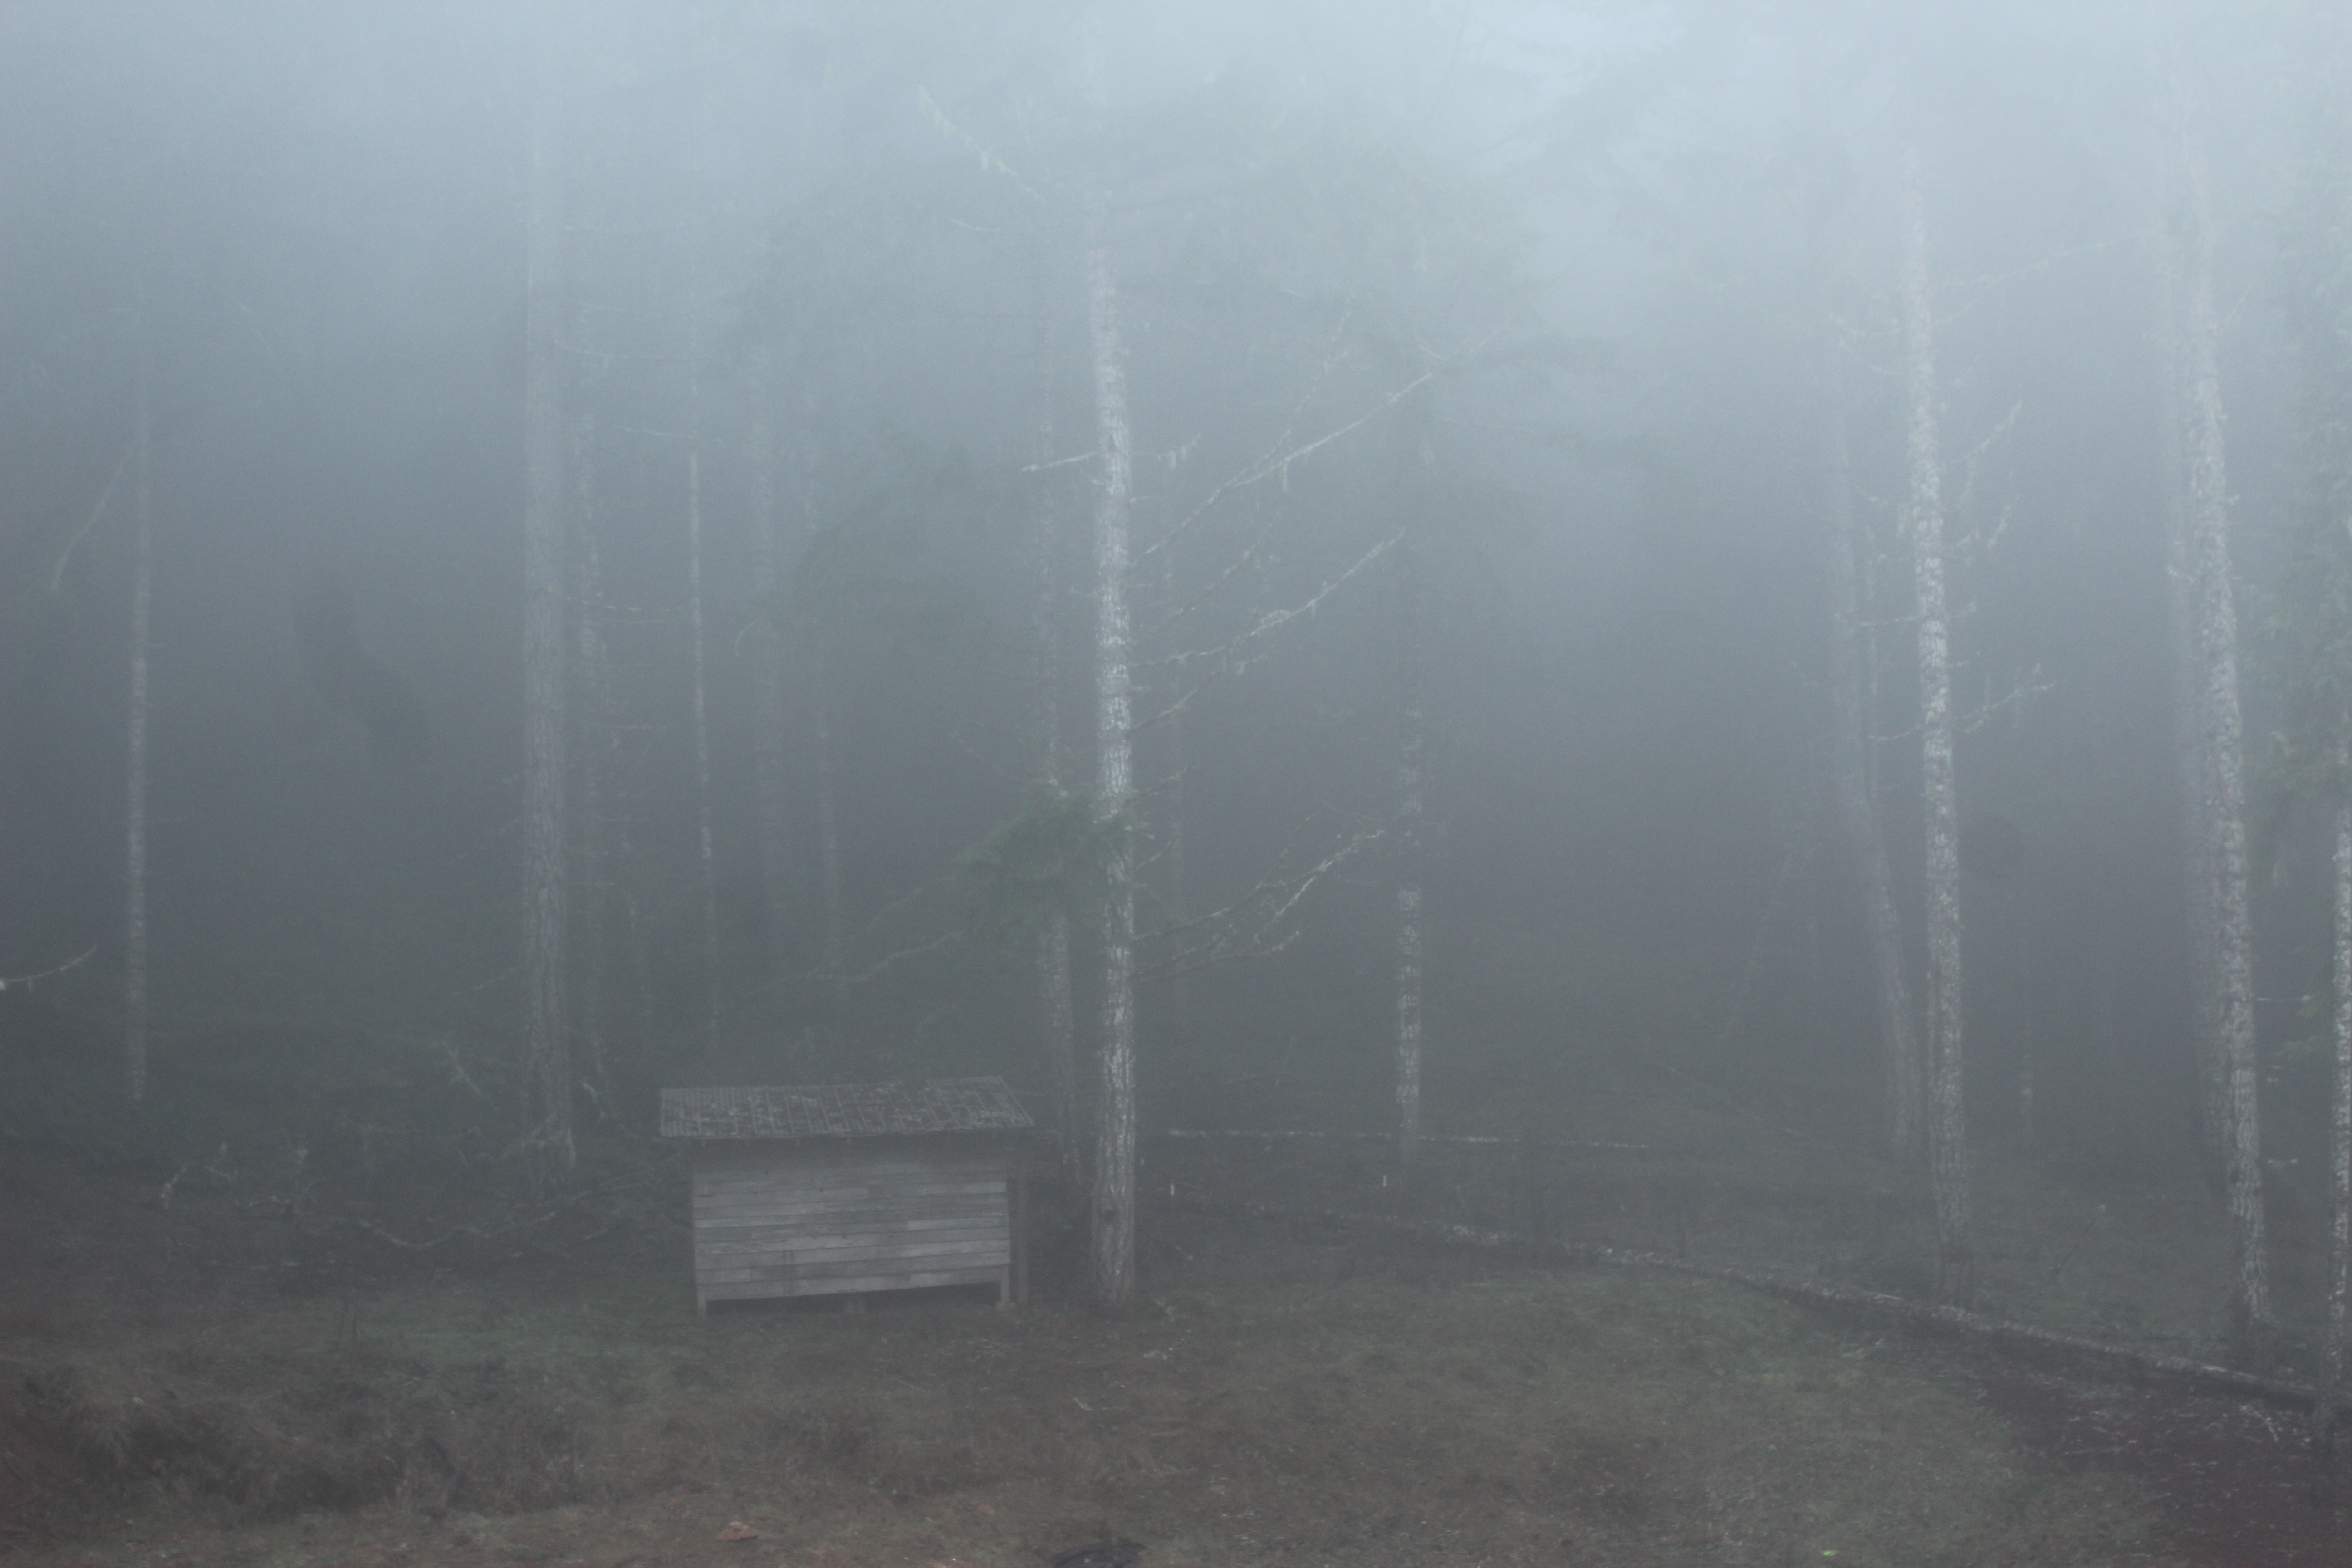
fog, mist, weather, haze, drizzle, atmospheric phenomenon